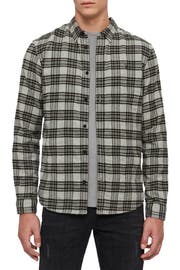
a classic plaid done in earthy brown and grey keep thing casual in a tee cut for comfort and layerability from soft cotton flannel